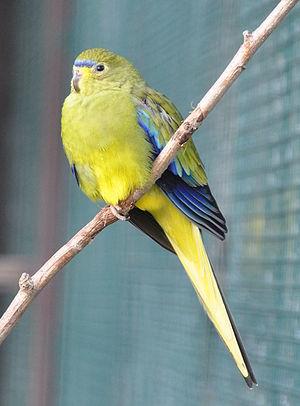
Perruche élègante dans le Parc des Oiseaux Walsrode, Allmagne.
La Perruche élégante est une des six espèces du genre Neophema appartenant à la famille des Psittacidae.
Ceci est une liste des oiseaux endémiques ou quasi-endémiques d'Australie.